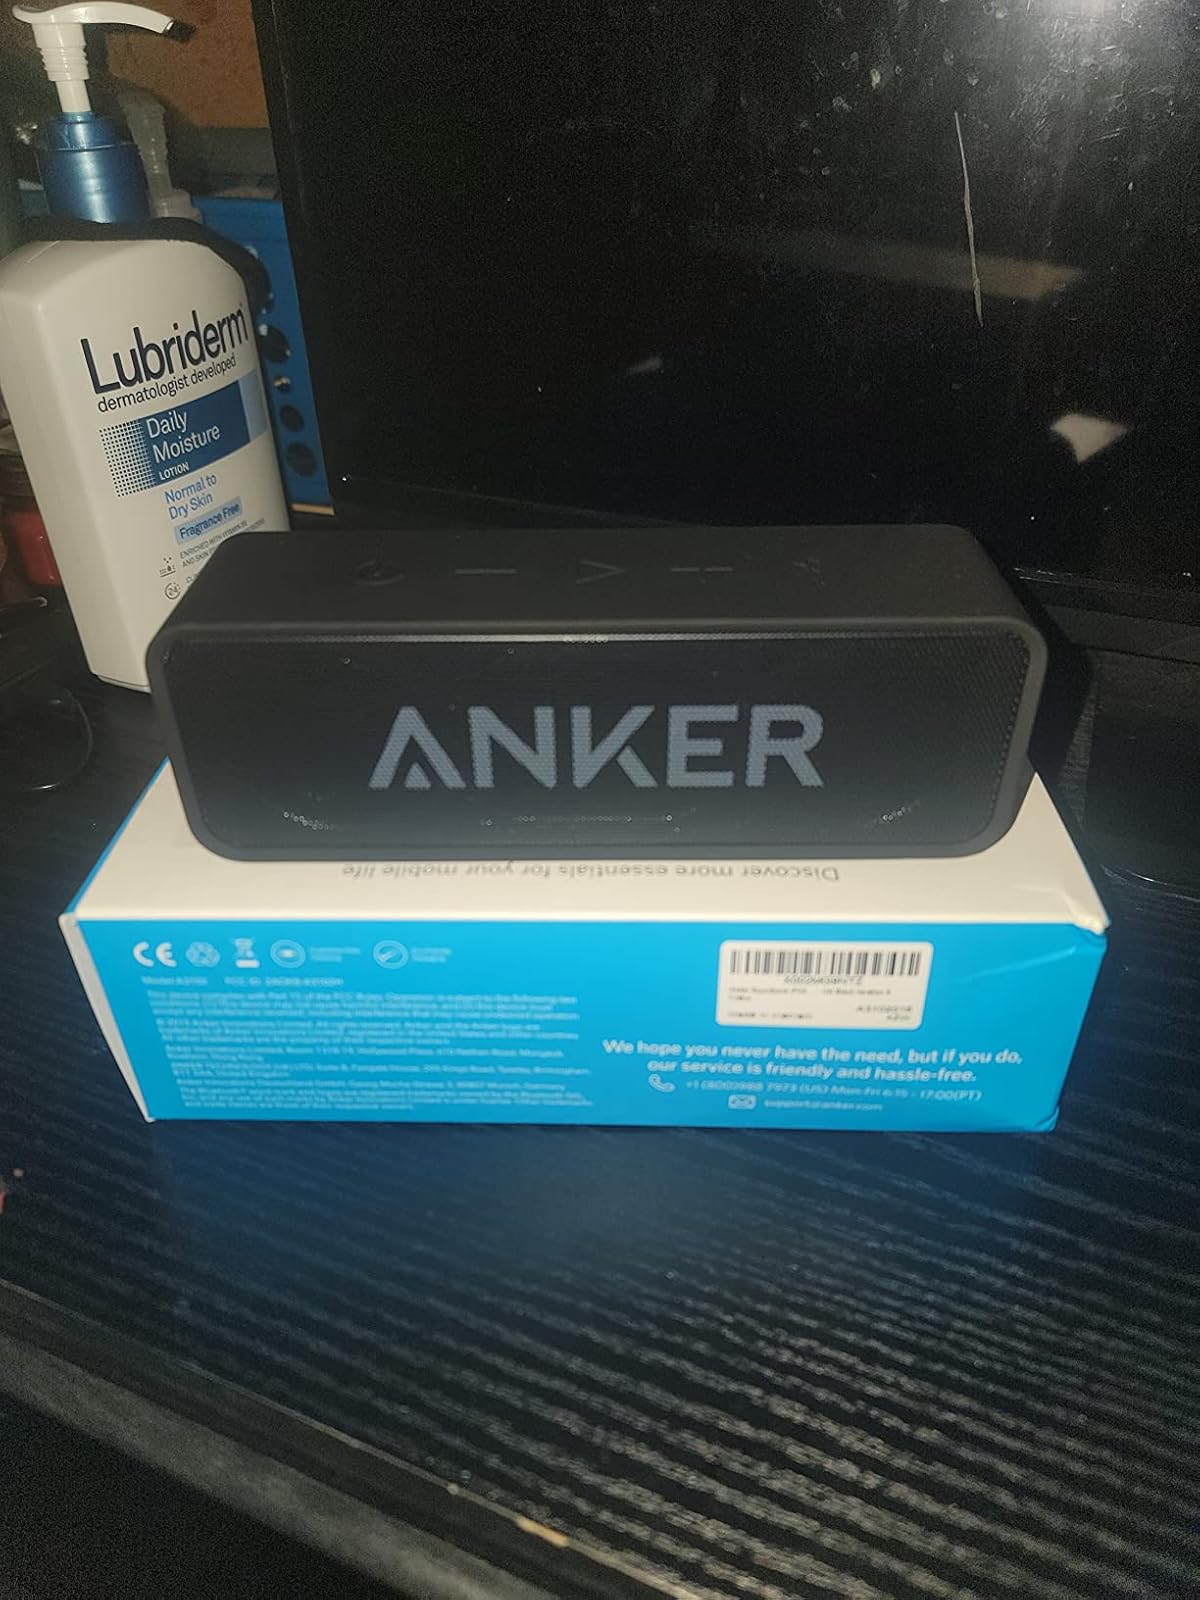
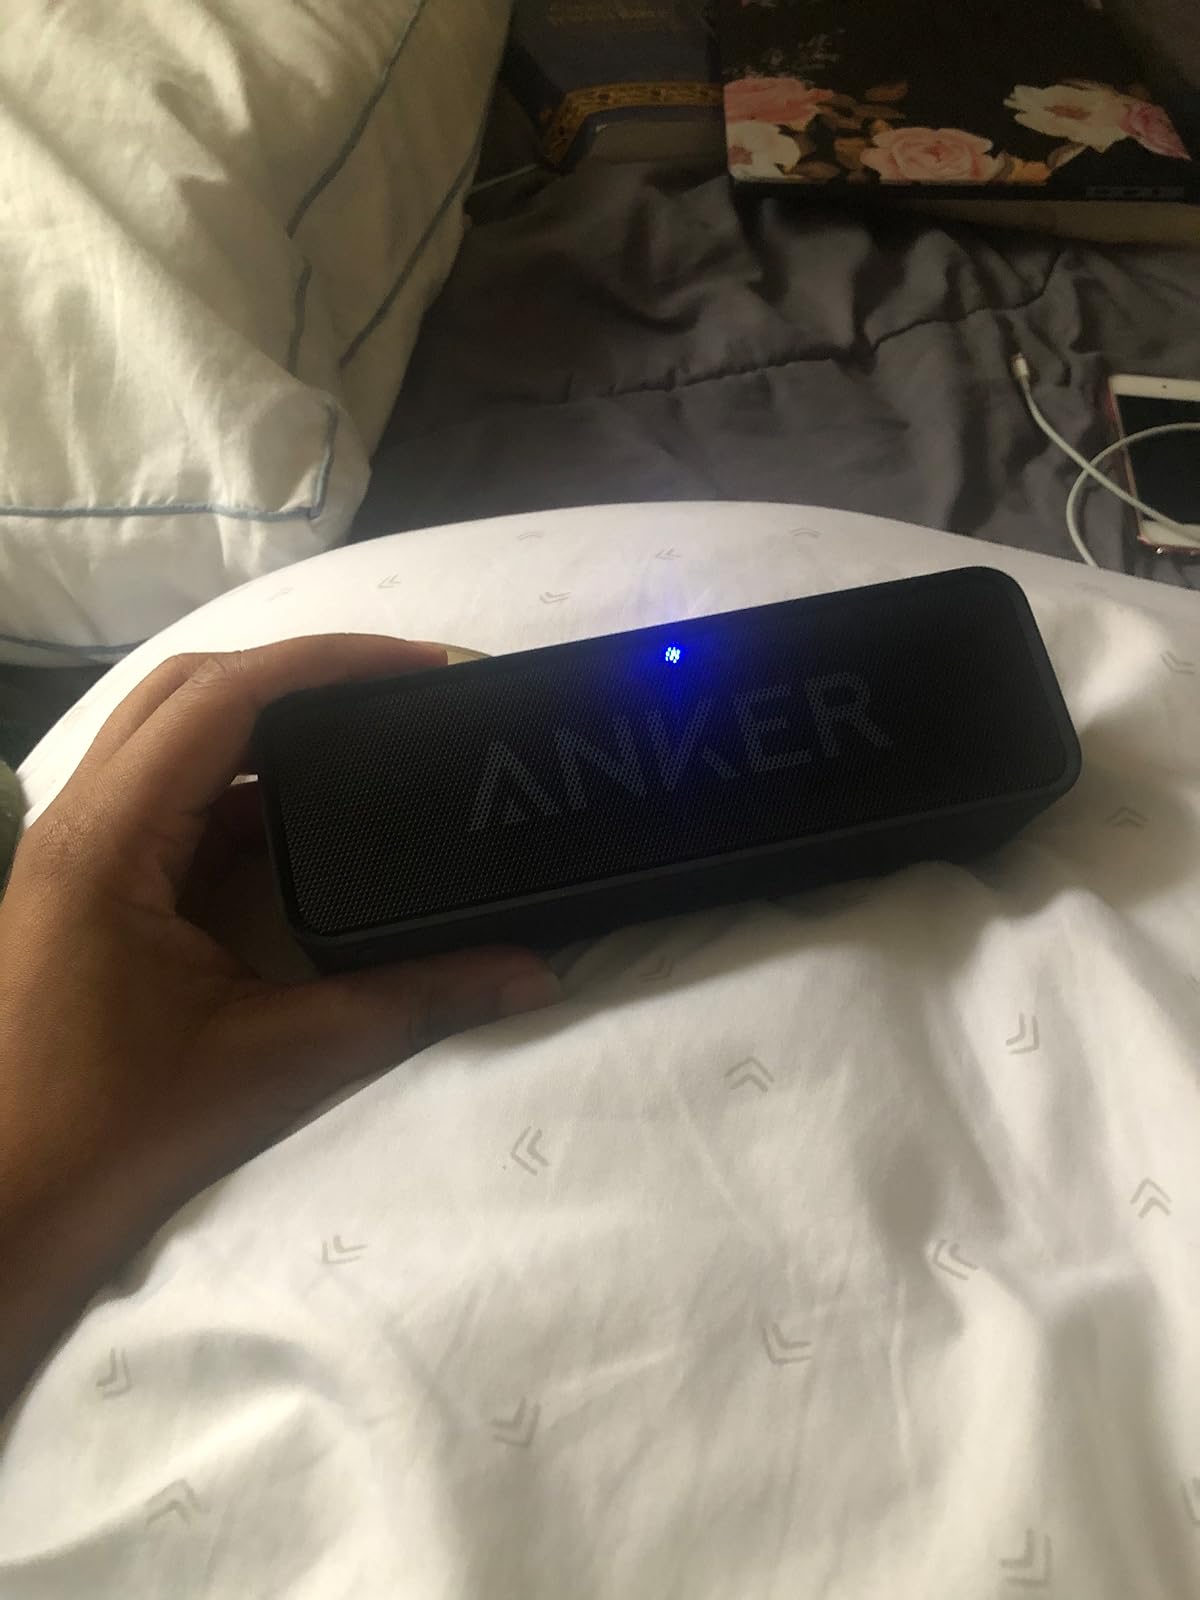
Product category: speaker
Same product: yes